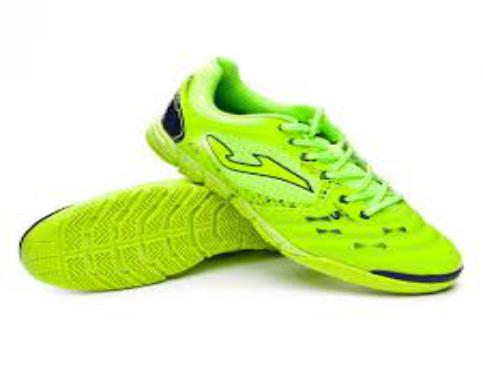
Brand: Joma-1
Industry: Clothes